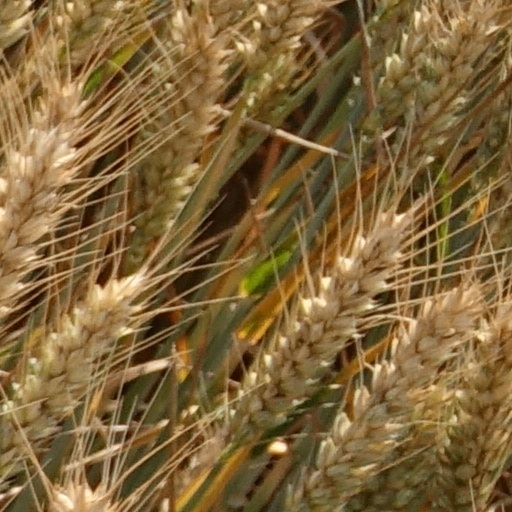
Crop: wheat